Foucault's Pendulum

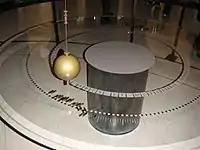
The eponymous Foucault pendulum at the Musée des Arts et Métiers in Paris.

The book opens with a man named Casaubon hiding in the Musée des Arts et Métiers after closing. He believes that a secret society has kidnapped his friend Jacopo Belbo and is now after him, and that they will soon convene in the museum. As he waits, Casaubon reflects on his life, but it is implied that he is an unreliable narrator whose mind has been warped by conspiracy theories.